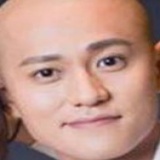
diễn viên Tần Tuấn Kiệt